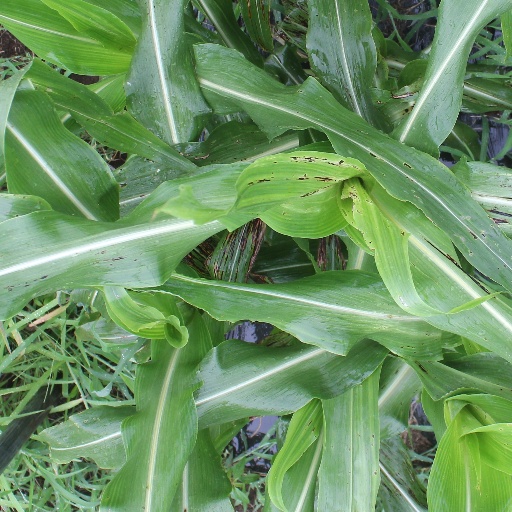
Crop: sorghum